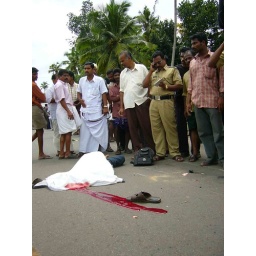
a spot death in a bike accident in trivandrum-mc road venjaramood